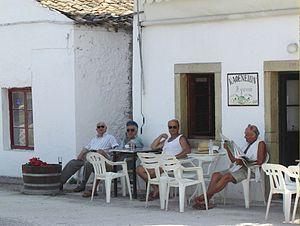
Le kafenío désigne la maison de café traditionnelle grecque. Le kafenío est en général le lieu social central d’un village ou d’un quartier d’une ville. C’est là que l’on se rencontre après le travail pour discuter, jouer aux cartes ou au tavli, ou simplement pour se détendre en jouant avec un komboloï en observant les passants. Les boissons courantes que l'on y sert sont le café grec, en été le café frappé, de la bière, de la retsina ou de l’ouzo avec des mezedes. Durant la journée ce sont en général uniquement les hommes âgés du village qui s'y retrouvent. L'aménagement d'un kafenío est souvent simpliste et le mobilier se résume aux chaises grecques typiques en bois et à de petites tables en bois ou métalliques, le tout sur fond de murs blanchis à la chaux qui transmettent cette atmosphère si typique qui est désormais immortalisée sur de nombreuses cartes postales.